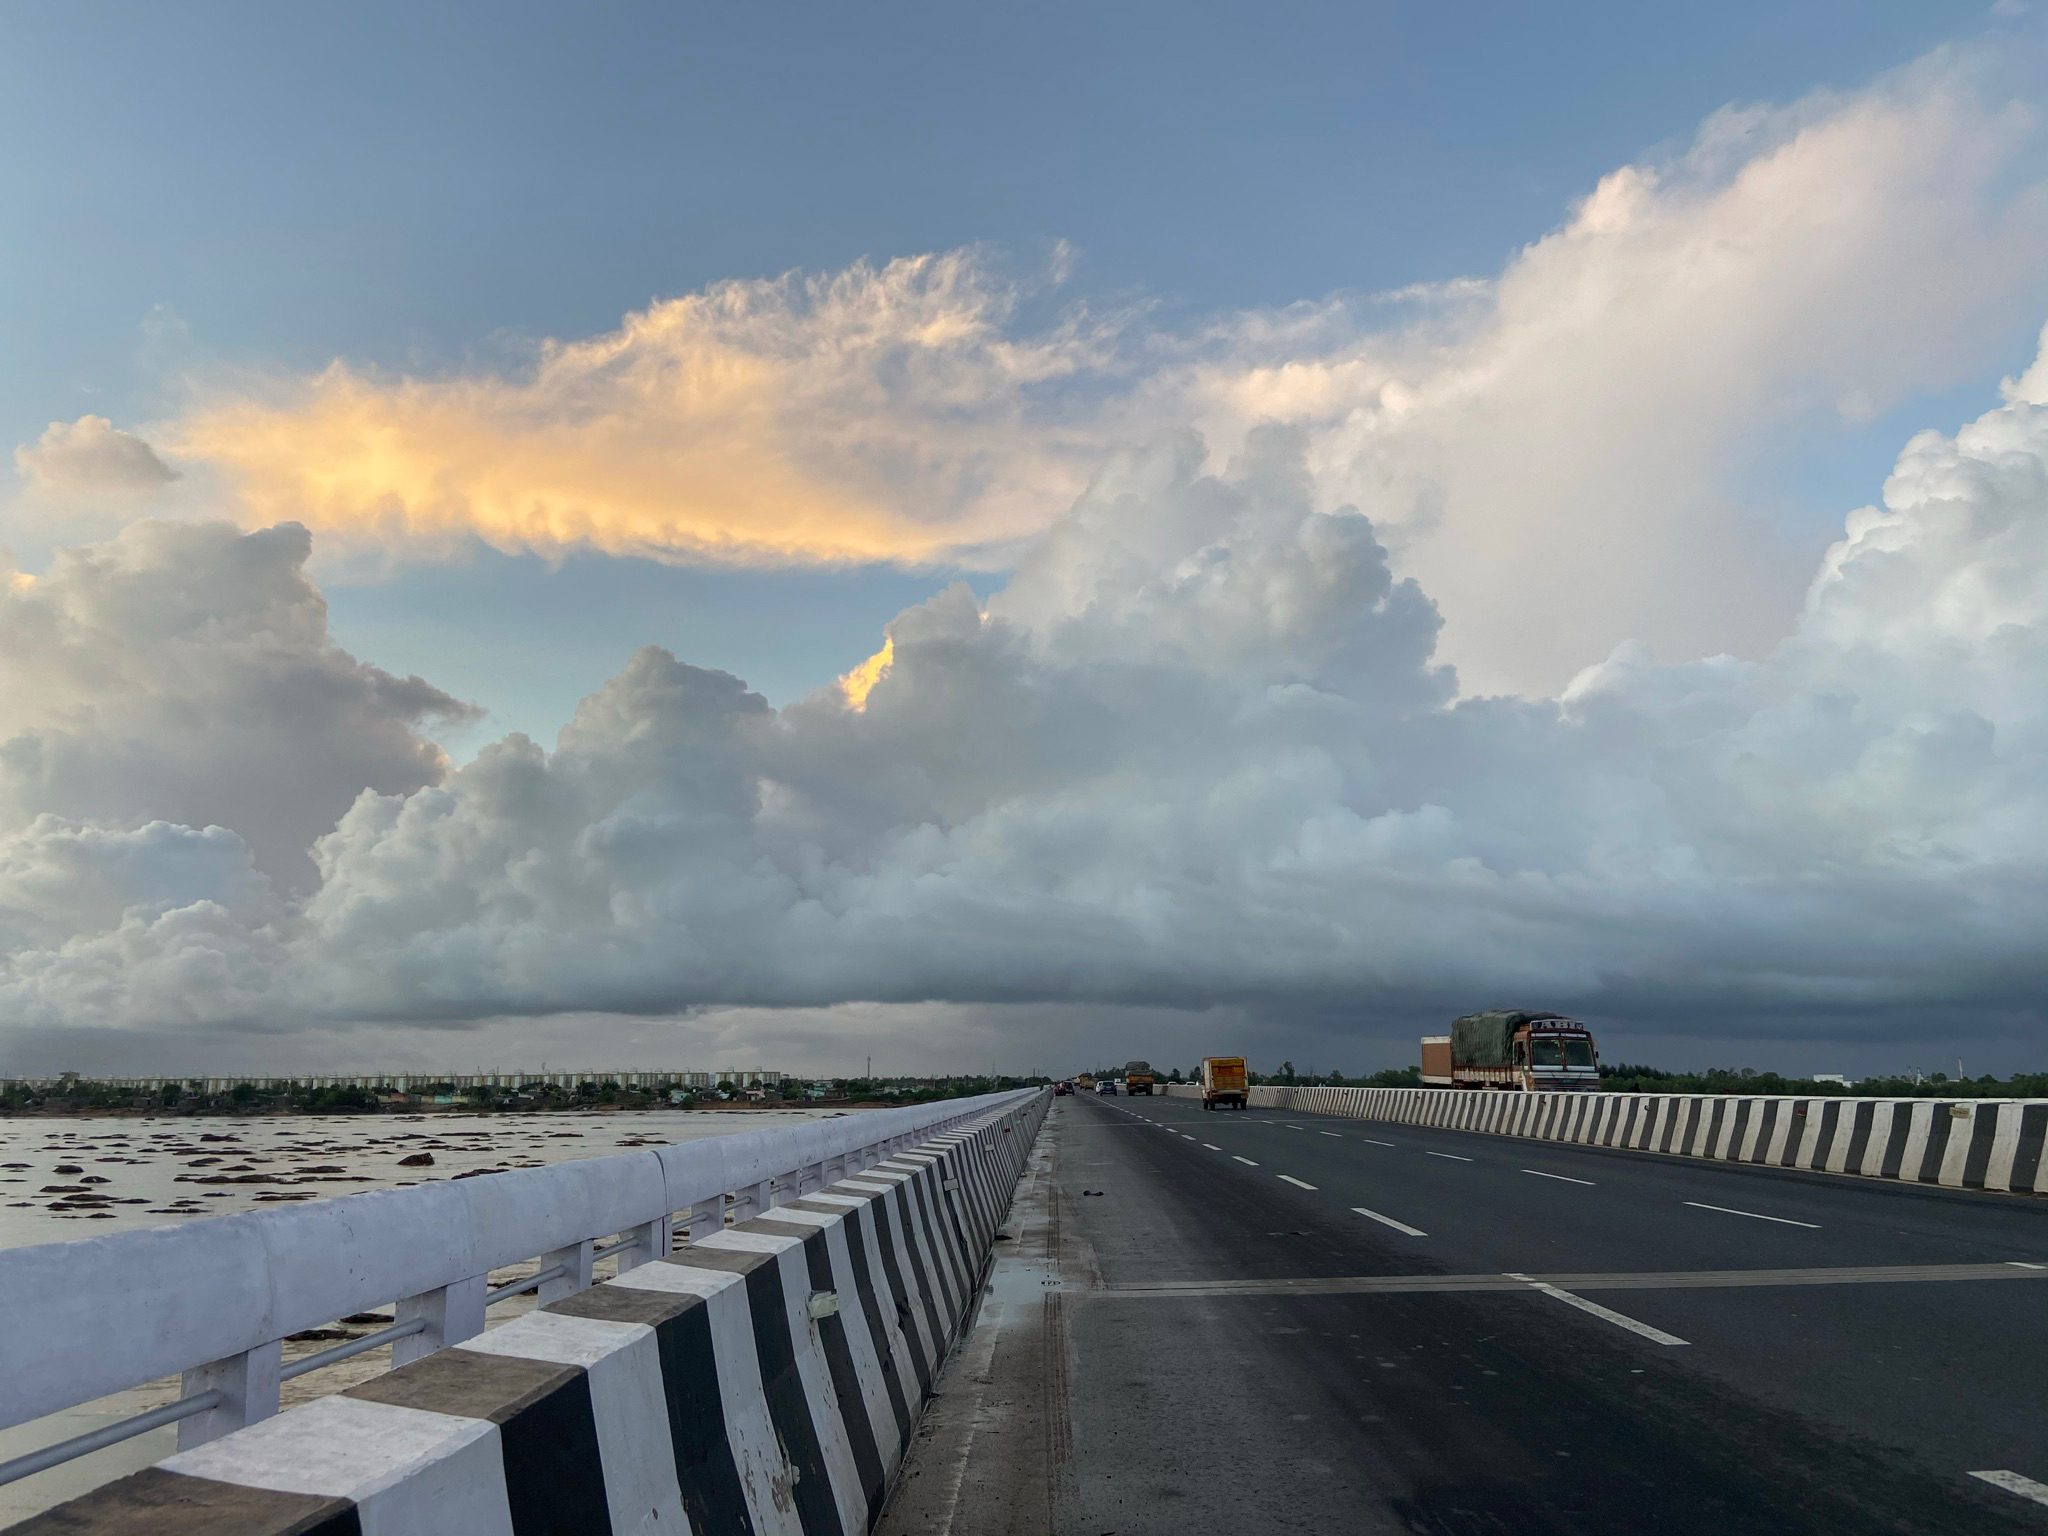
cloud sky, clouds, beautiful, road, Pena Beach, penna river, highway, NH 6, sky, cloud, infrastructure, road surface, horizon, guard rail, asphalt, cumulus, tar, evening, lane, meteorological phenomenon, dusk, freeway